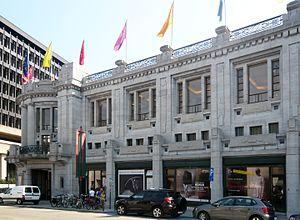
Bozar Bruxelles
Cet article recense le patrimoine immobilier protégé à Bruxelles-ville. Le patrimoine immobilier protégé fait partie du patrimoine culturel en Belgique.
Le Palais des beaux-arts, aussi connu sous la marque BOZAR, est un lieu culturel de Bruxelles, espace pluridisciplinaire conçu pour rassembler un large éventail d’événements artistiques, qu’il s’agisse de musique, d’arts plastiques, de théâtre, de danse, de littérature, de cinéma ou d’architecture.